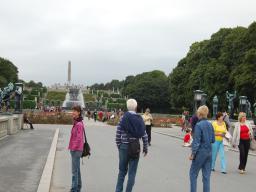
Label: Background_without_leaves